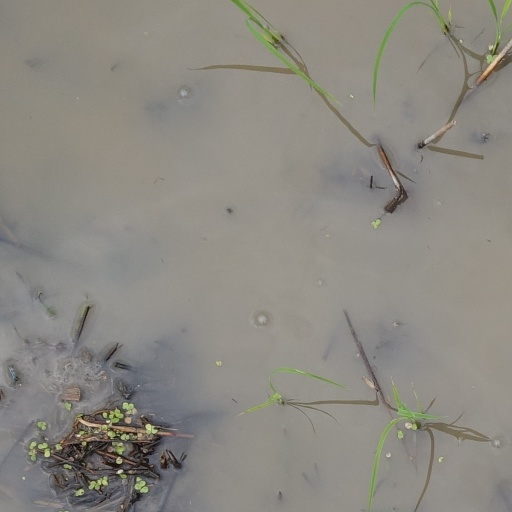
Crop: rice